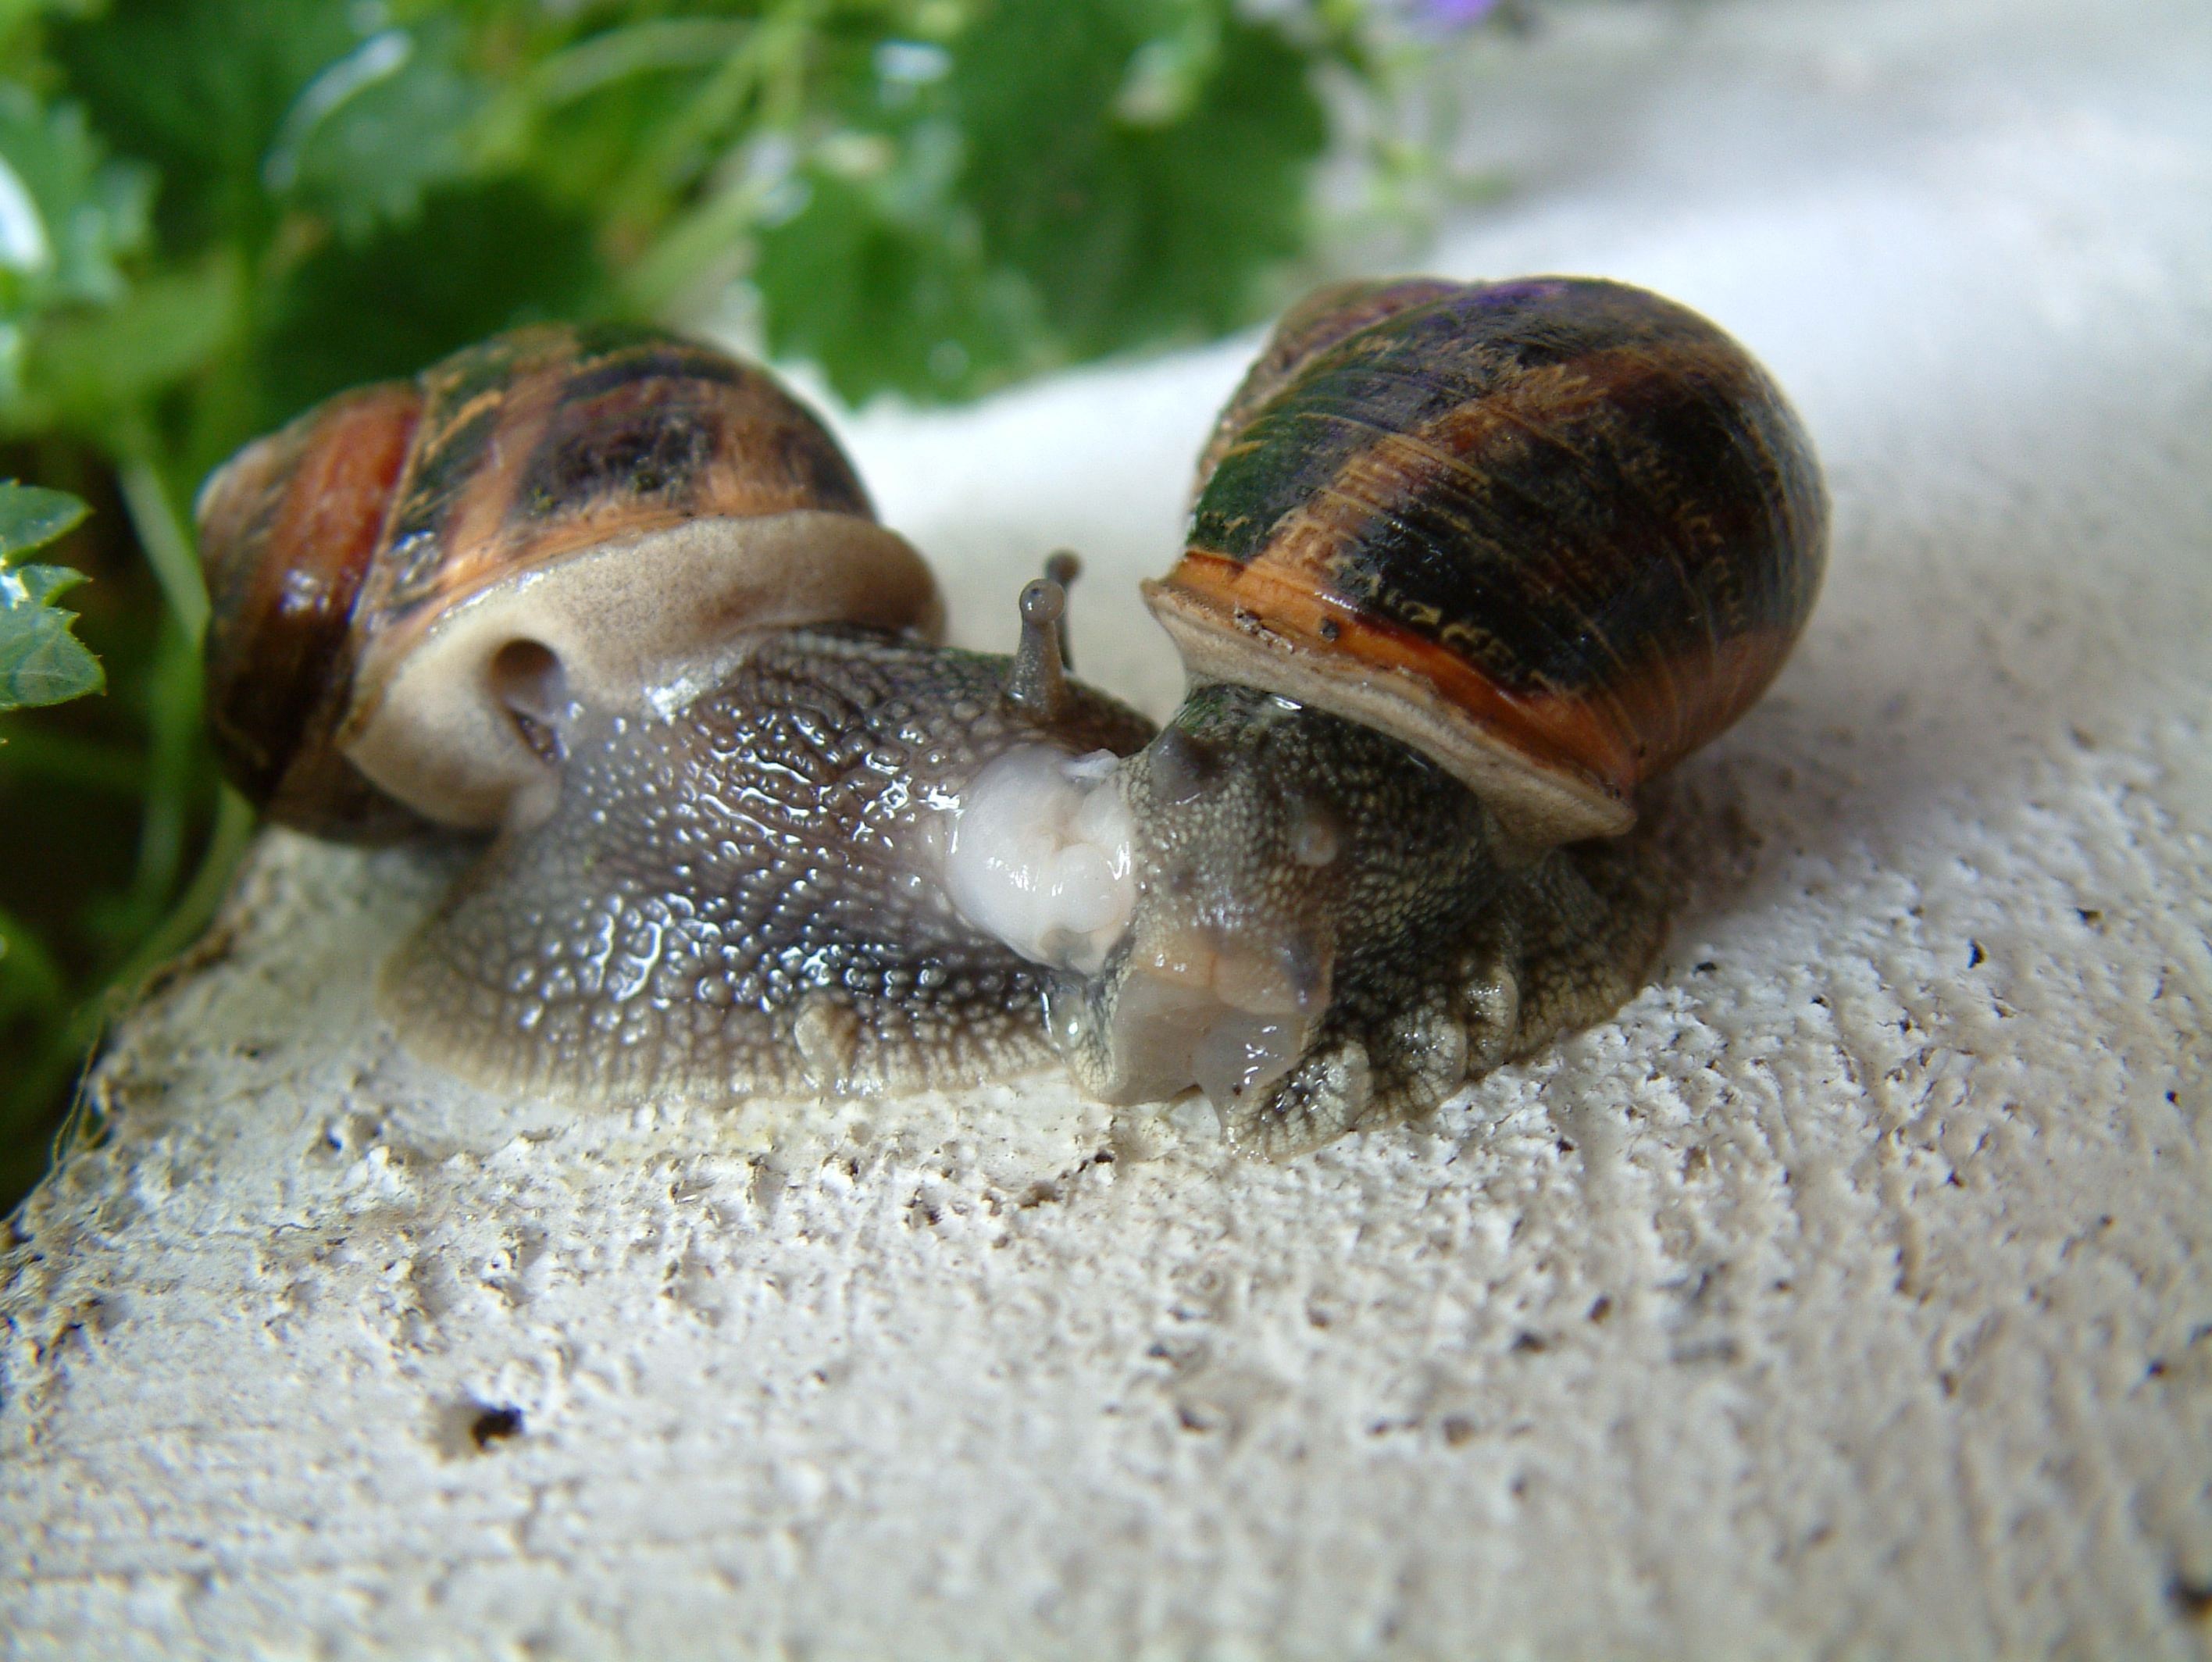
fauna, invertebrate, close up, snail, escargot, molluscs, gastropod, schnecken, macro photography, sea snail, little grey, marine biology, snails and slugs